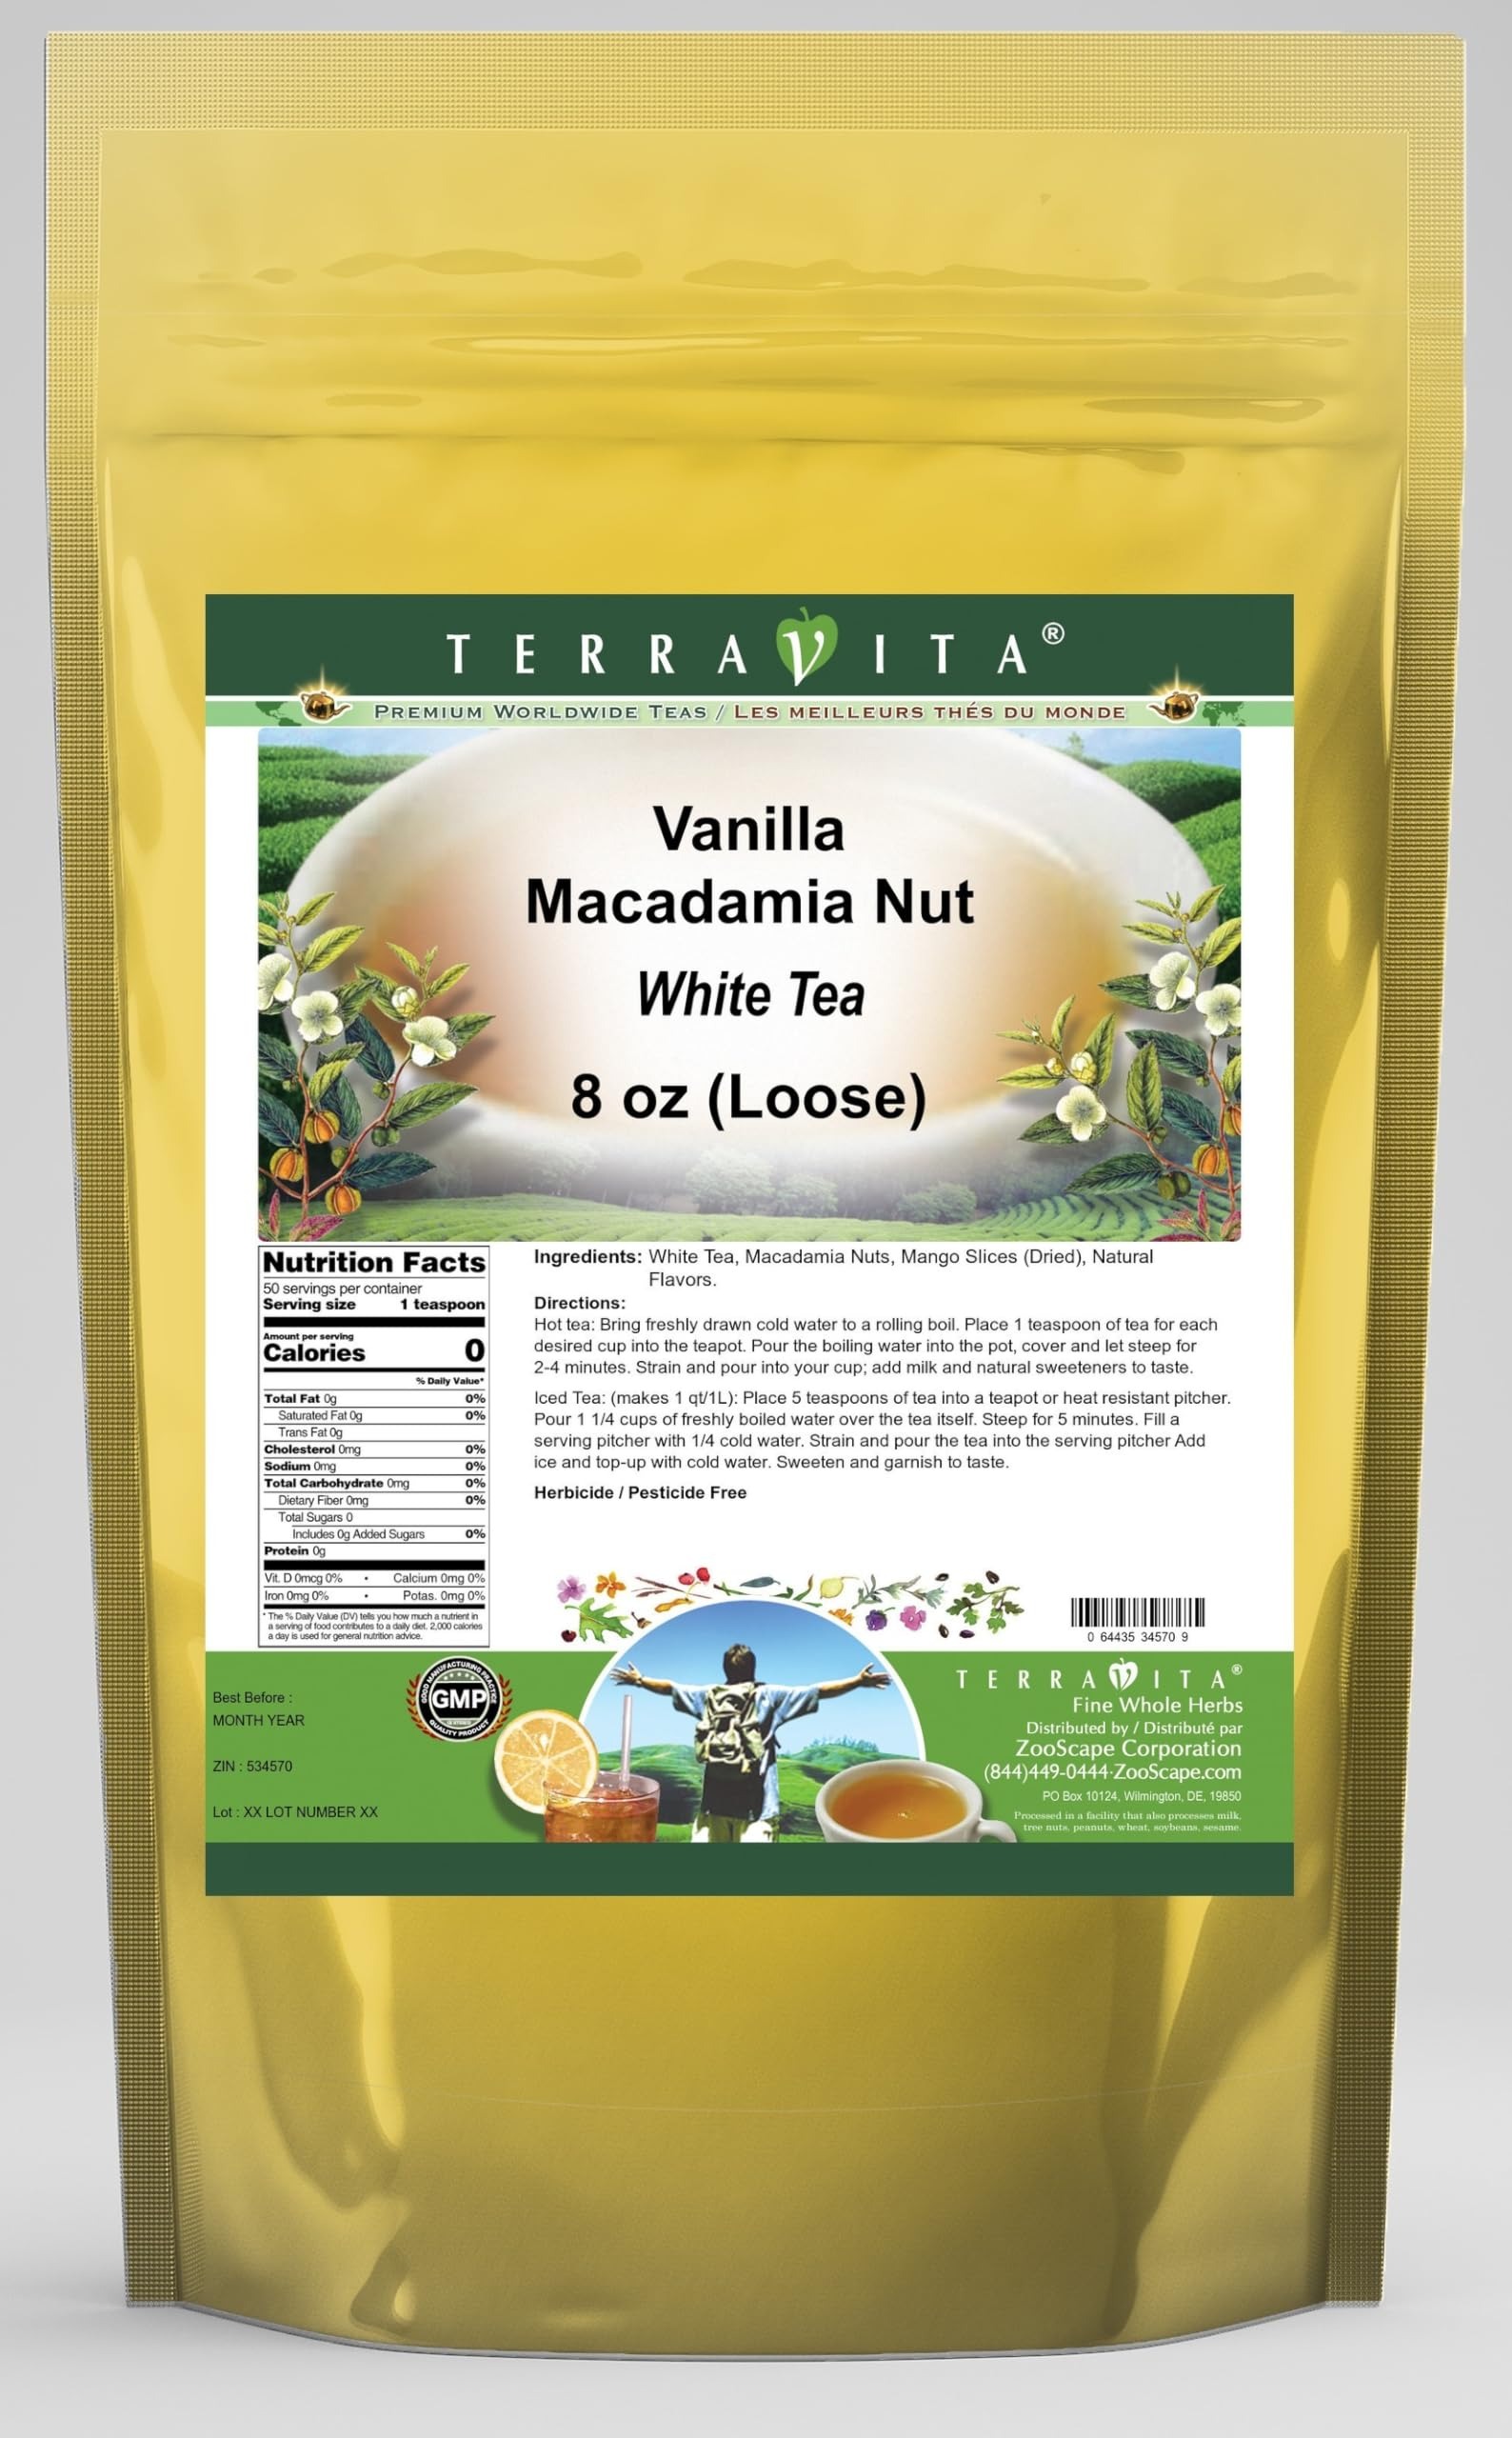
Item Name: Vanilla Macadamia Nut White Tea (Loose) (8 oz, ZIN: 534570)
Bullet Point 1: Our Vanilla Macadamia Nut White Tea is a mouth-watering flavored White tea with Macadamia Nuts and Mango Slices that you can enjoy all year round! The aroma and Vanilla Macadamia Nut flavor is a delight! - Ingredients: White tea, Macadamia Nuts, Mango Slices and Natural Vanilla Macadamia Nut Flavor.
Bullet Point 2: No fillers.
Bullet Point 3: Manufacturer: TerraVita
Bullet Point 4: Size: 8 oz
Bullet Point 5: Loose Leaf White Tea - Packed in a convenient upright pouch!
Product Description: Our Vanilla Macadamia Nut White Tea is a mouth-watering flavored White tea with Macadamia Nuts and Mango Slices that you can enjoy all year round! The aroma and Vanilla Macadamia Nut flavor is a delight! - Ingredients: White tea, Macadamia Nuts, Mango Slices and Natural Vanilla Macadamia Nut Flavor. - Hot tea brewing method: Bring freshly drawn cold water to a rolling boil. Place 1 teaspoon of tea for each desired cup into the teapot. Pour the boiling water into the pot, cover and let steep for 2-4 minutes. Strain and pour into your cup; add milk and natural sweeteners to taste. - Iced tea brewing method: (to make 1 liter/quart): Place 5 teaspoons of tea into a teapot or heat resistant pitcher. Pour 1 1/4 cups of freshly boiled water over the tea itself. Steep for 5 minutes. Fill a serving pitcher with 1/4 cold water. Strain and pour the tea into the serving pitcher Add ice and top-up with cold water. Sweeten and garnish to taste. - TerraVita is an exclusive line of premium-quality, natural source products that use only the finest, purest and most potent ingredients found around the world. TerraVita is hallmarked by the highest possible standards of purity, potency, stability and freshness. All of our products are prepared with the highest elements of quality control, from raw materials through the entire manufacturing process, up to and including the moment that the bottles or bags are sealed for freshness and shipped out to you. Our highest possible standards are certified by independent laboratories and backed by our personal guarantee. - TerraVita exists to meet and ensure your family's health and wellness without the harmful effects of chemicals and health products. We strive to make all of our products affordable and reliable and are constantly searching the marke
Value: 8.0
Unit: Ounce

Price: 50.76